Neke, Isi-Uzo

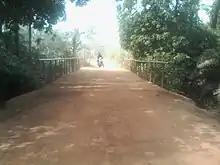
Bridge over Amanyi River

Neke is a town located in Isi-Uzo Local Government Area of Enugu State in South Eastern Nigeria. Bordered by towns such as Ugwuogo Nike (Nike Lake Resort) in the South, Ikem (Local Government Area Headquarters) in the East, Mbu in the West, Eha Amufu and UmuAlor in Southeast, Obolo-Eke in the North, Ogbodu-Abaa in Northwest, and Opi in Southwest. Neke is a town of about 55,000 population with a strong backbone large land mass. In the pre-colonial era, the people of Neke were known as fearsome warriors who had an economic stronghold on neighboring areas. The Neke town has 5 main clans and districts namely; "Ishienu", "Akpani", "Obeguaba", "Umugwu" and "Umuegwu located in the town's core". These districts represent villages made up of "clans" and "kindred" prominent to the town's social structure. In the present day, many new settlements have sprung up in various parts of the large expanse of land that belongs to the town. These new settlements include Agudene Neke, Onueme Neke, Uzo-Ohu Neke, Ugwuakparata Neke, Mburuamanyi Neke, etc. Recently the Enugu State government created five new autonomous communities within Neke town. The new communities are Akpani Autonomous community, Uno-Neke Autonomous community, Emeora Autonomous community, Ndiagu Autonomous community, and Mburu Amanyi Autonomous community. Each of these autonomous communities has Traditional Rulers who are referred to as Igwes.